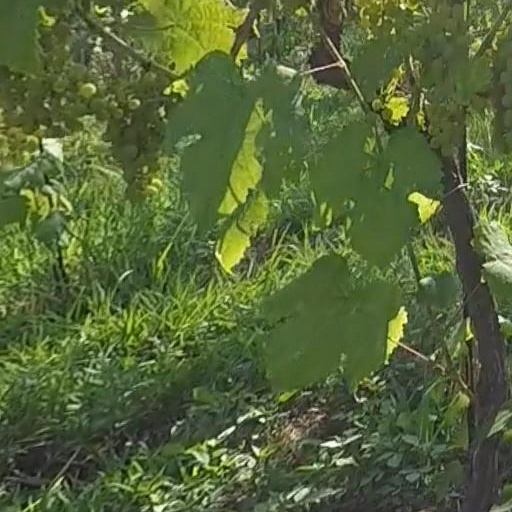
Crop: grape